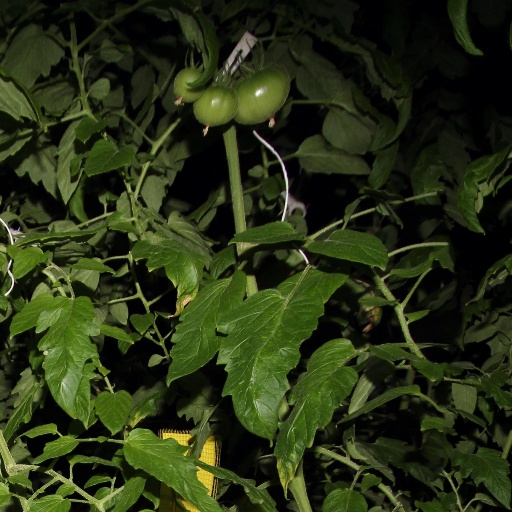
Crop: tomato